50-złoty note

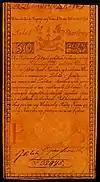

Way before even the 20th century, there were the first ever złoty made in 1794. Under Tadeusz Kościuszko, one of the values were 50. It featured an orange background, the value of the bill, followed by a description, and the signature of Aleksander Michałowski. It stopped producing in 1815.